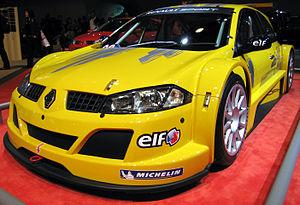
L'Eurocup Mégane Trophy est un championnat monotype de course automobile anciennement géré par Renault Sport dans le cadre des World Series by Renault. Cette discipline a débuté en 1976 et a utilisé la Renault Mégane Trophy V6 de 2009 à 2013.